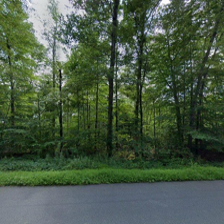
Label: streetView